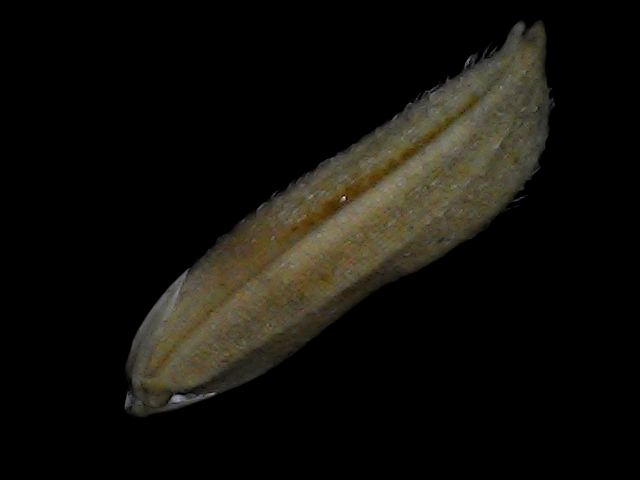
Rice variety: Bd87